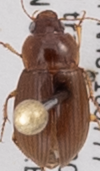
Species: Amara quenseli
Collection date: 2018-07-17
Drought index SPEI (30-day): -0.03
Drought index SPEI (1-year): -0.8
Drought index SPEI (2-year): -0.9